Jermmas Chuenglertsiri

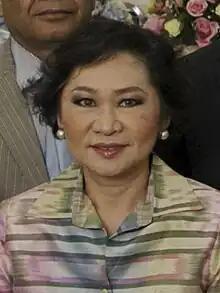
Jermmas in 2012

Jermmas Chuenglertsiri is a Thai female politician who represented Bangkok (constituency one: Phra Nakhon, Pom Prap Sattru Phai, Samphanthawong) in the House of Representatives.